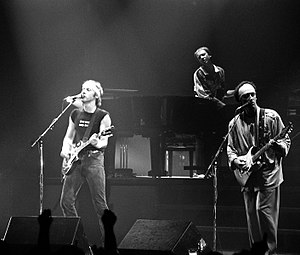
Dire Straits
Mark Knopfler, Alan Clark og Jack Sonni i 1985.
Dire Straits var en britisk rockgruppe, der eksisterede i årene 1977-1995. Gruppen blev dannet af Mark Knopfler, David Knopfler, John Illsley og Pick Withers. Selv om de eksisterede i en tidsalder, hvor punk rock var på sit højeste, spillede de country-inspireret stille rock'n'roll. Dire Straits blev meget populære og succesrige, selv om de var det totalt modsatte af hvad der generelt var populært på det tidspunkt. Dire Straits var en af de bedst sælgende grupper i 1980'erne.